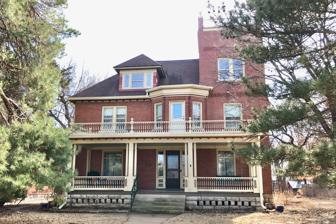
Building: Teichgraeber–Runbeck House
Country: United States of America
Year built: 1906
Historic house in Kansas, United States United States historic place Teichgraeber–Runbeck House U.S. National Register of Historic Places Show map of Kansas Show map of the United States Location 116 Mill St. Lindsborg, Kansas Coordinates 38°33′57″N 97°40′29″W / 38.56583°N 97.67472°W / 38.56583; -97.67472 Built 1906-07 Architectural style Queen Anne NRHP reference No. 05001239 Added to NRHP November 15, 2005 The Teichgraeber–Runbeck House is a historic Queen Anne -style house at 116 Mill Street in Lindsborg, Kansas . It was built during 1906-07 and added to the National Register of Historic Places in 2005. It is a three-story brick house built on a limestone foundation. It was deemed notable "for its historical association with the Smoky Valley Roller Mill and ... for its architectural significance as an example of a Queen Anne residence." References